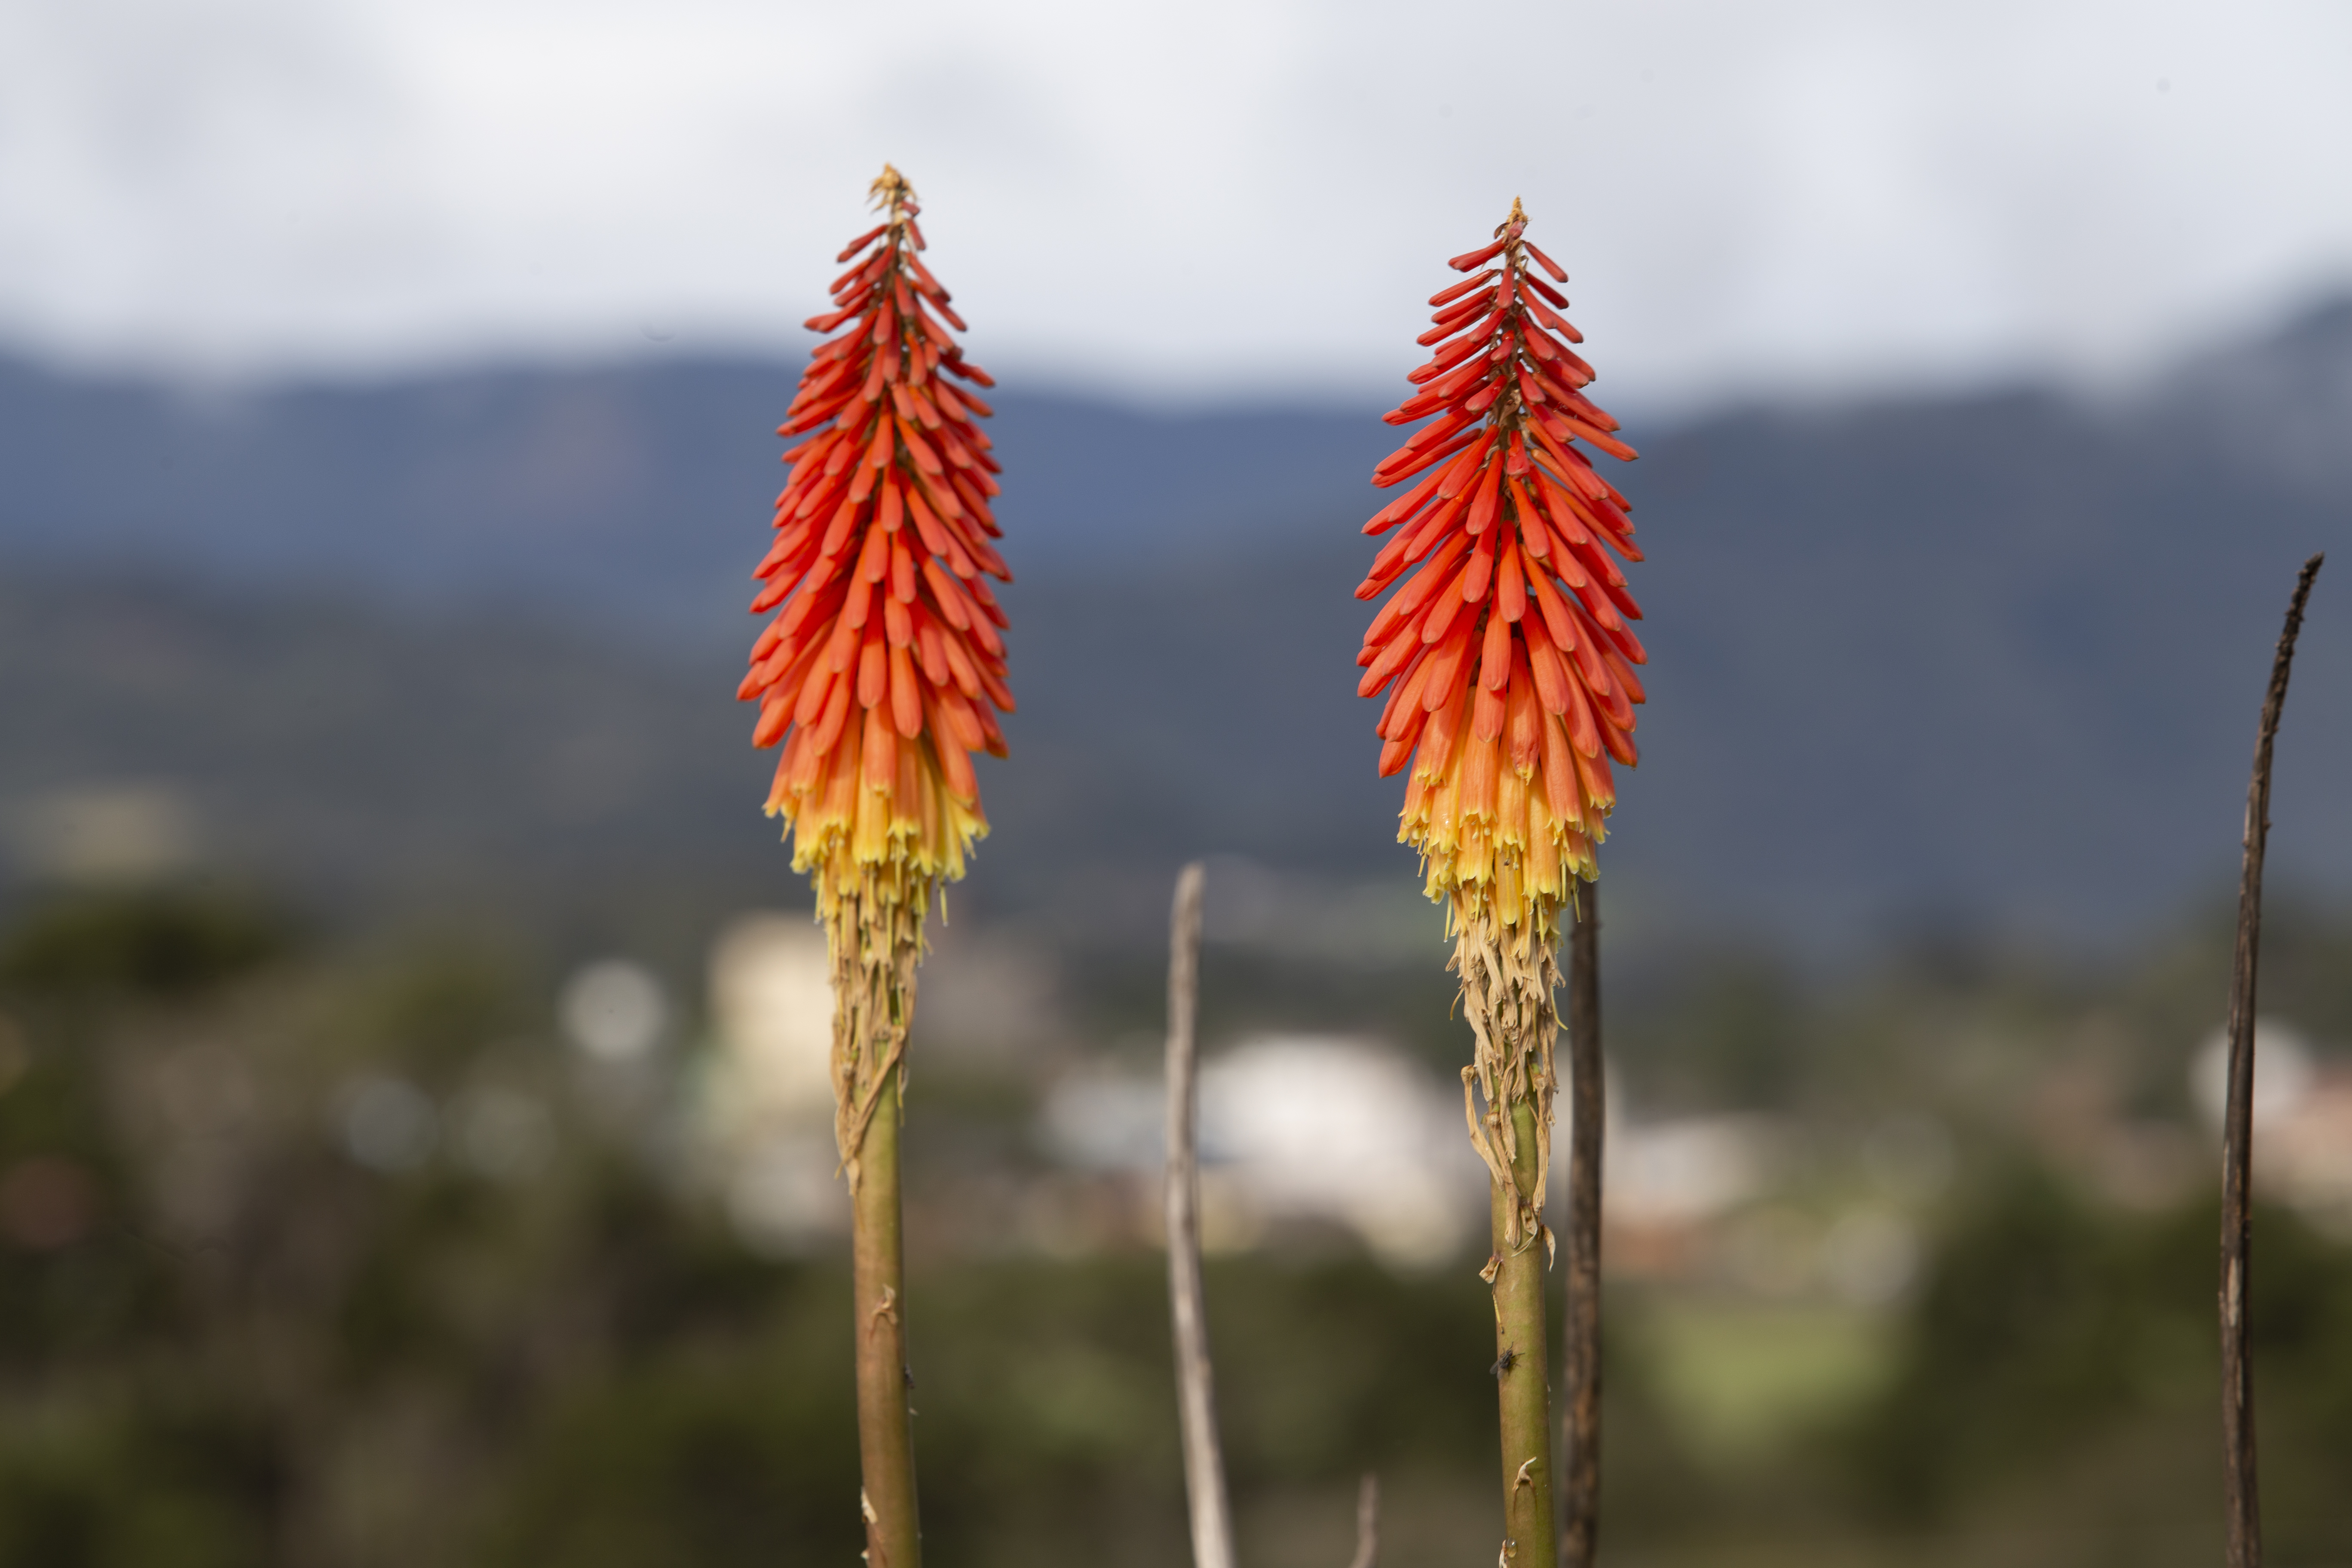
flower, nature, close, plant, brazil, torch lily, flowering plant, grass family, xanthorrhoeaceae, poker primrose, plant stem